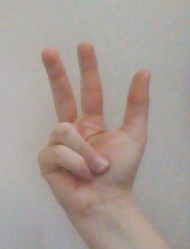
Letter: al